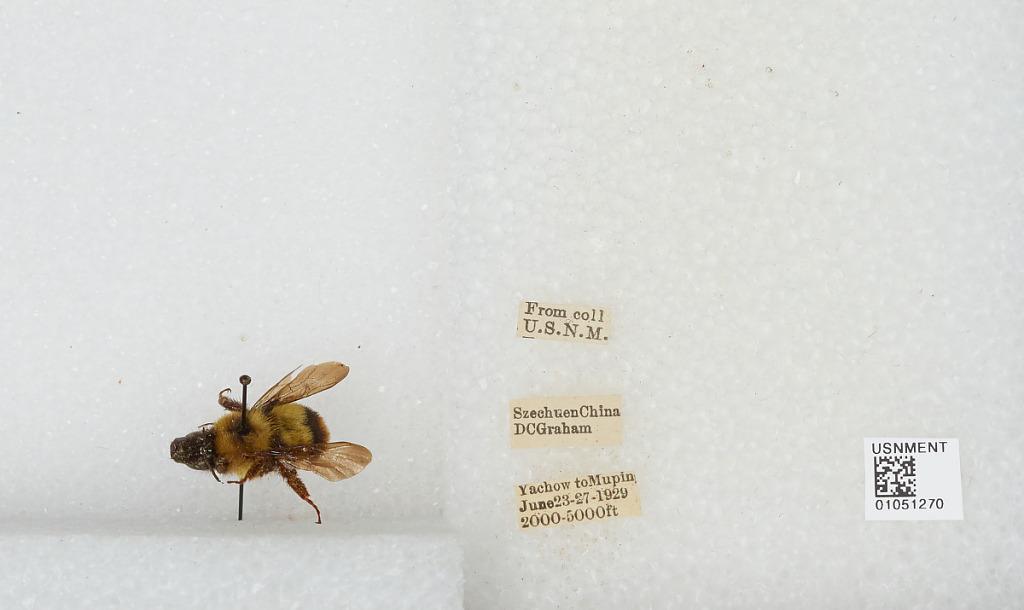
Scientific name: Bombus sp.
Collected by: D. Graham
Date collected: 1929-6-23
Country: China
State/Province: Sichuan
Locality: Yucheng to Muping